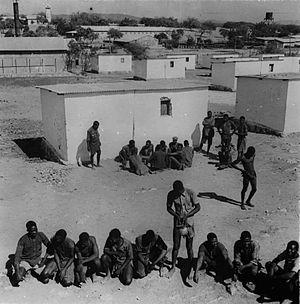
L’histoire de la Namibie se divise en plusieurs époques très distinctes. La Namibie est le troisième pays le plus jeunes d'Afrique après l'indépendance de l'Érythrée en 1993 et du Soudan du Sud en 2011, la Namibie est indépendante depuis 1990.